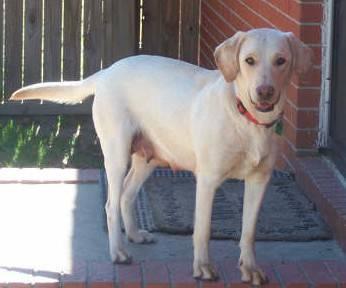
dog